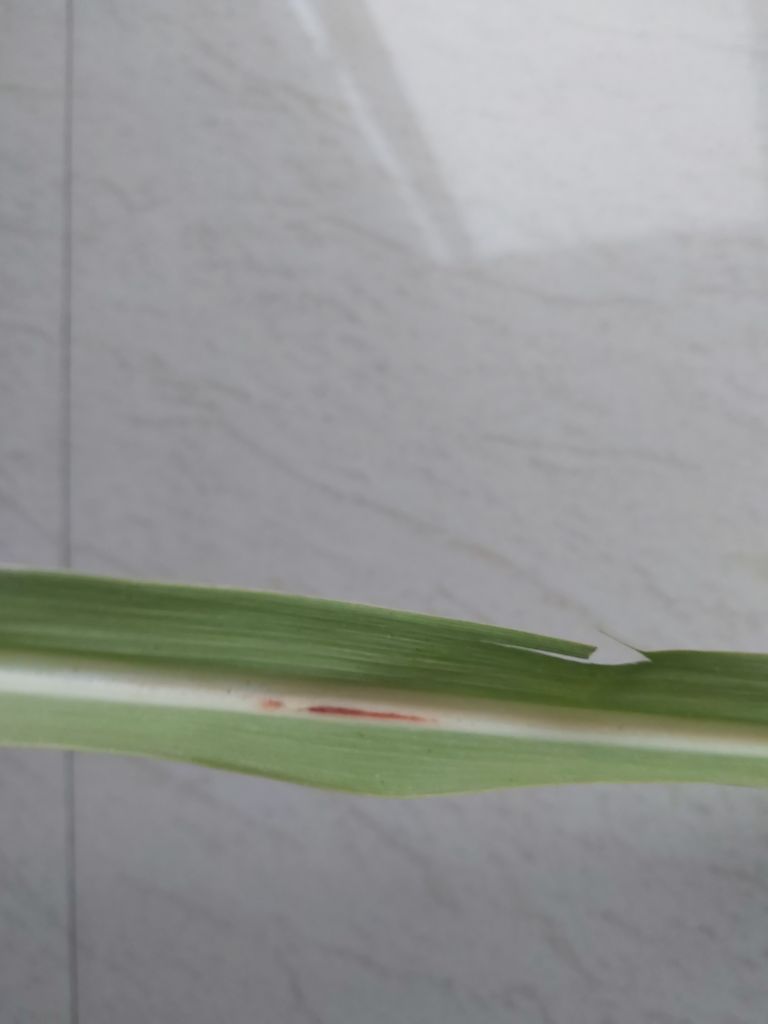
Label: Brown Spot